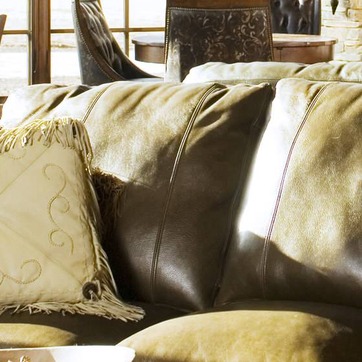
Material: leather